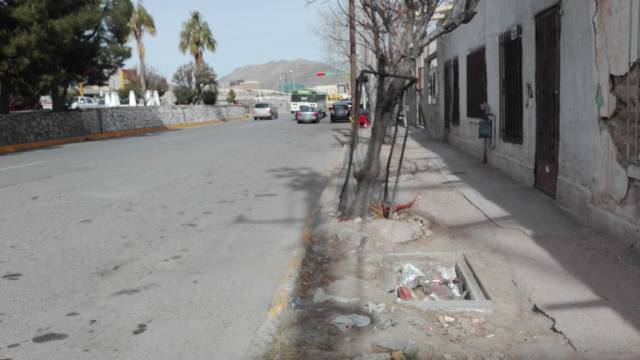
Region: Mexico
Coordinates: 31.745, -106.484